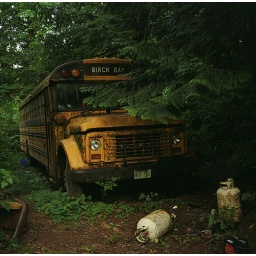
someone's home in a creepy forest